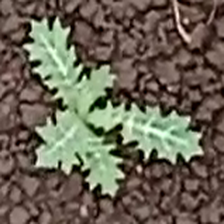
Weed species: Bilayat_(Mexicana_Argemone)